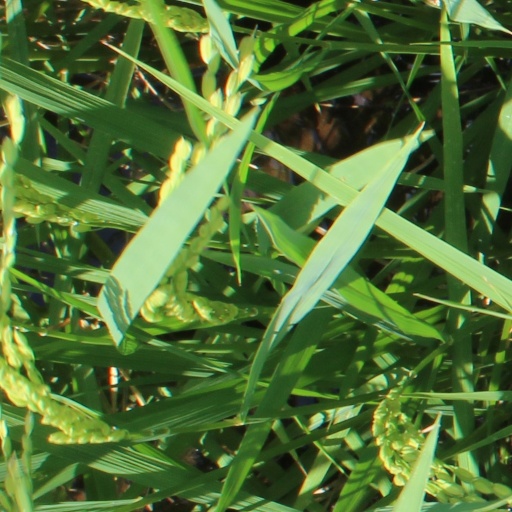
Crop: rice